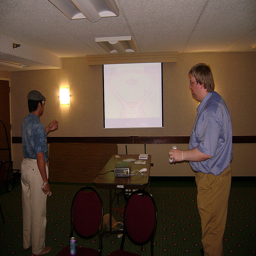
Two men looking at a projection screen in a room.
Two men engaged in a slide show presentation
there are two men in this picture one is looking to the projector screen.
Two men are discussing a film strip presentation.
A pair of men prepare for a presentation.